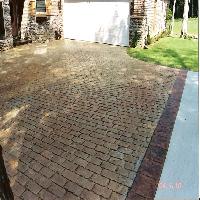
Weather: sun or clear